Bianca Muratagic

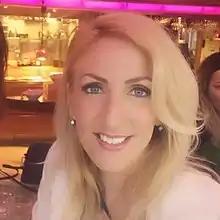

Bianca Muratagic (born 30 September 1977) is a Swedish singer, hostess, singing teacher, entrepreneur, booking agent and columnist.